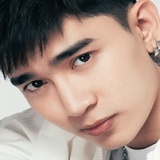
ca sĩ Chi Dân